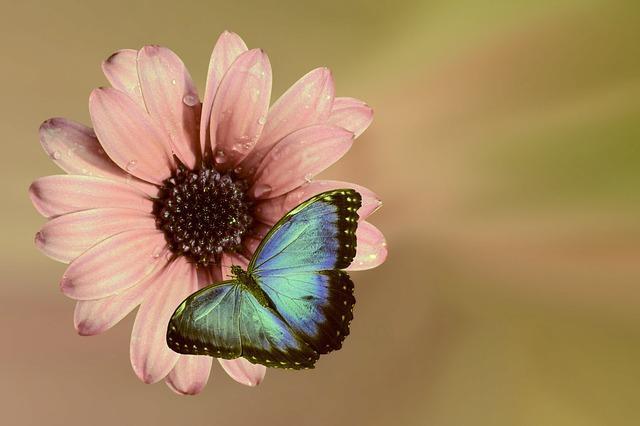
butterfly